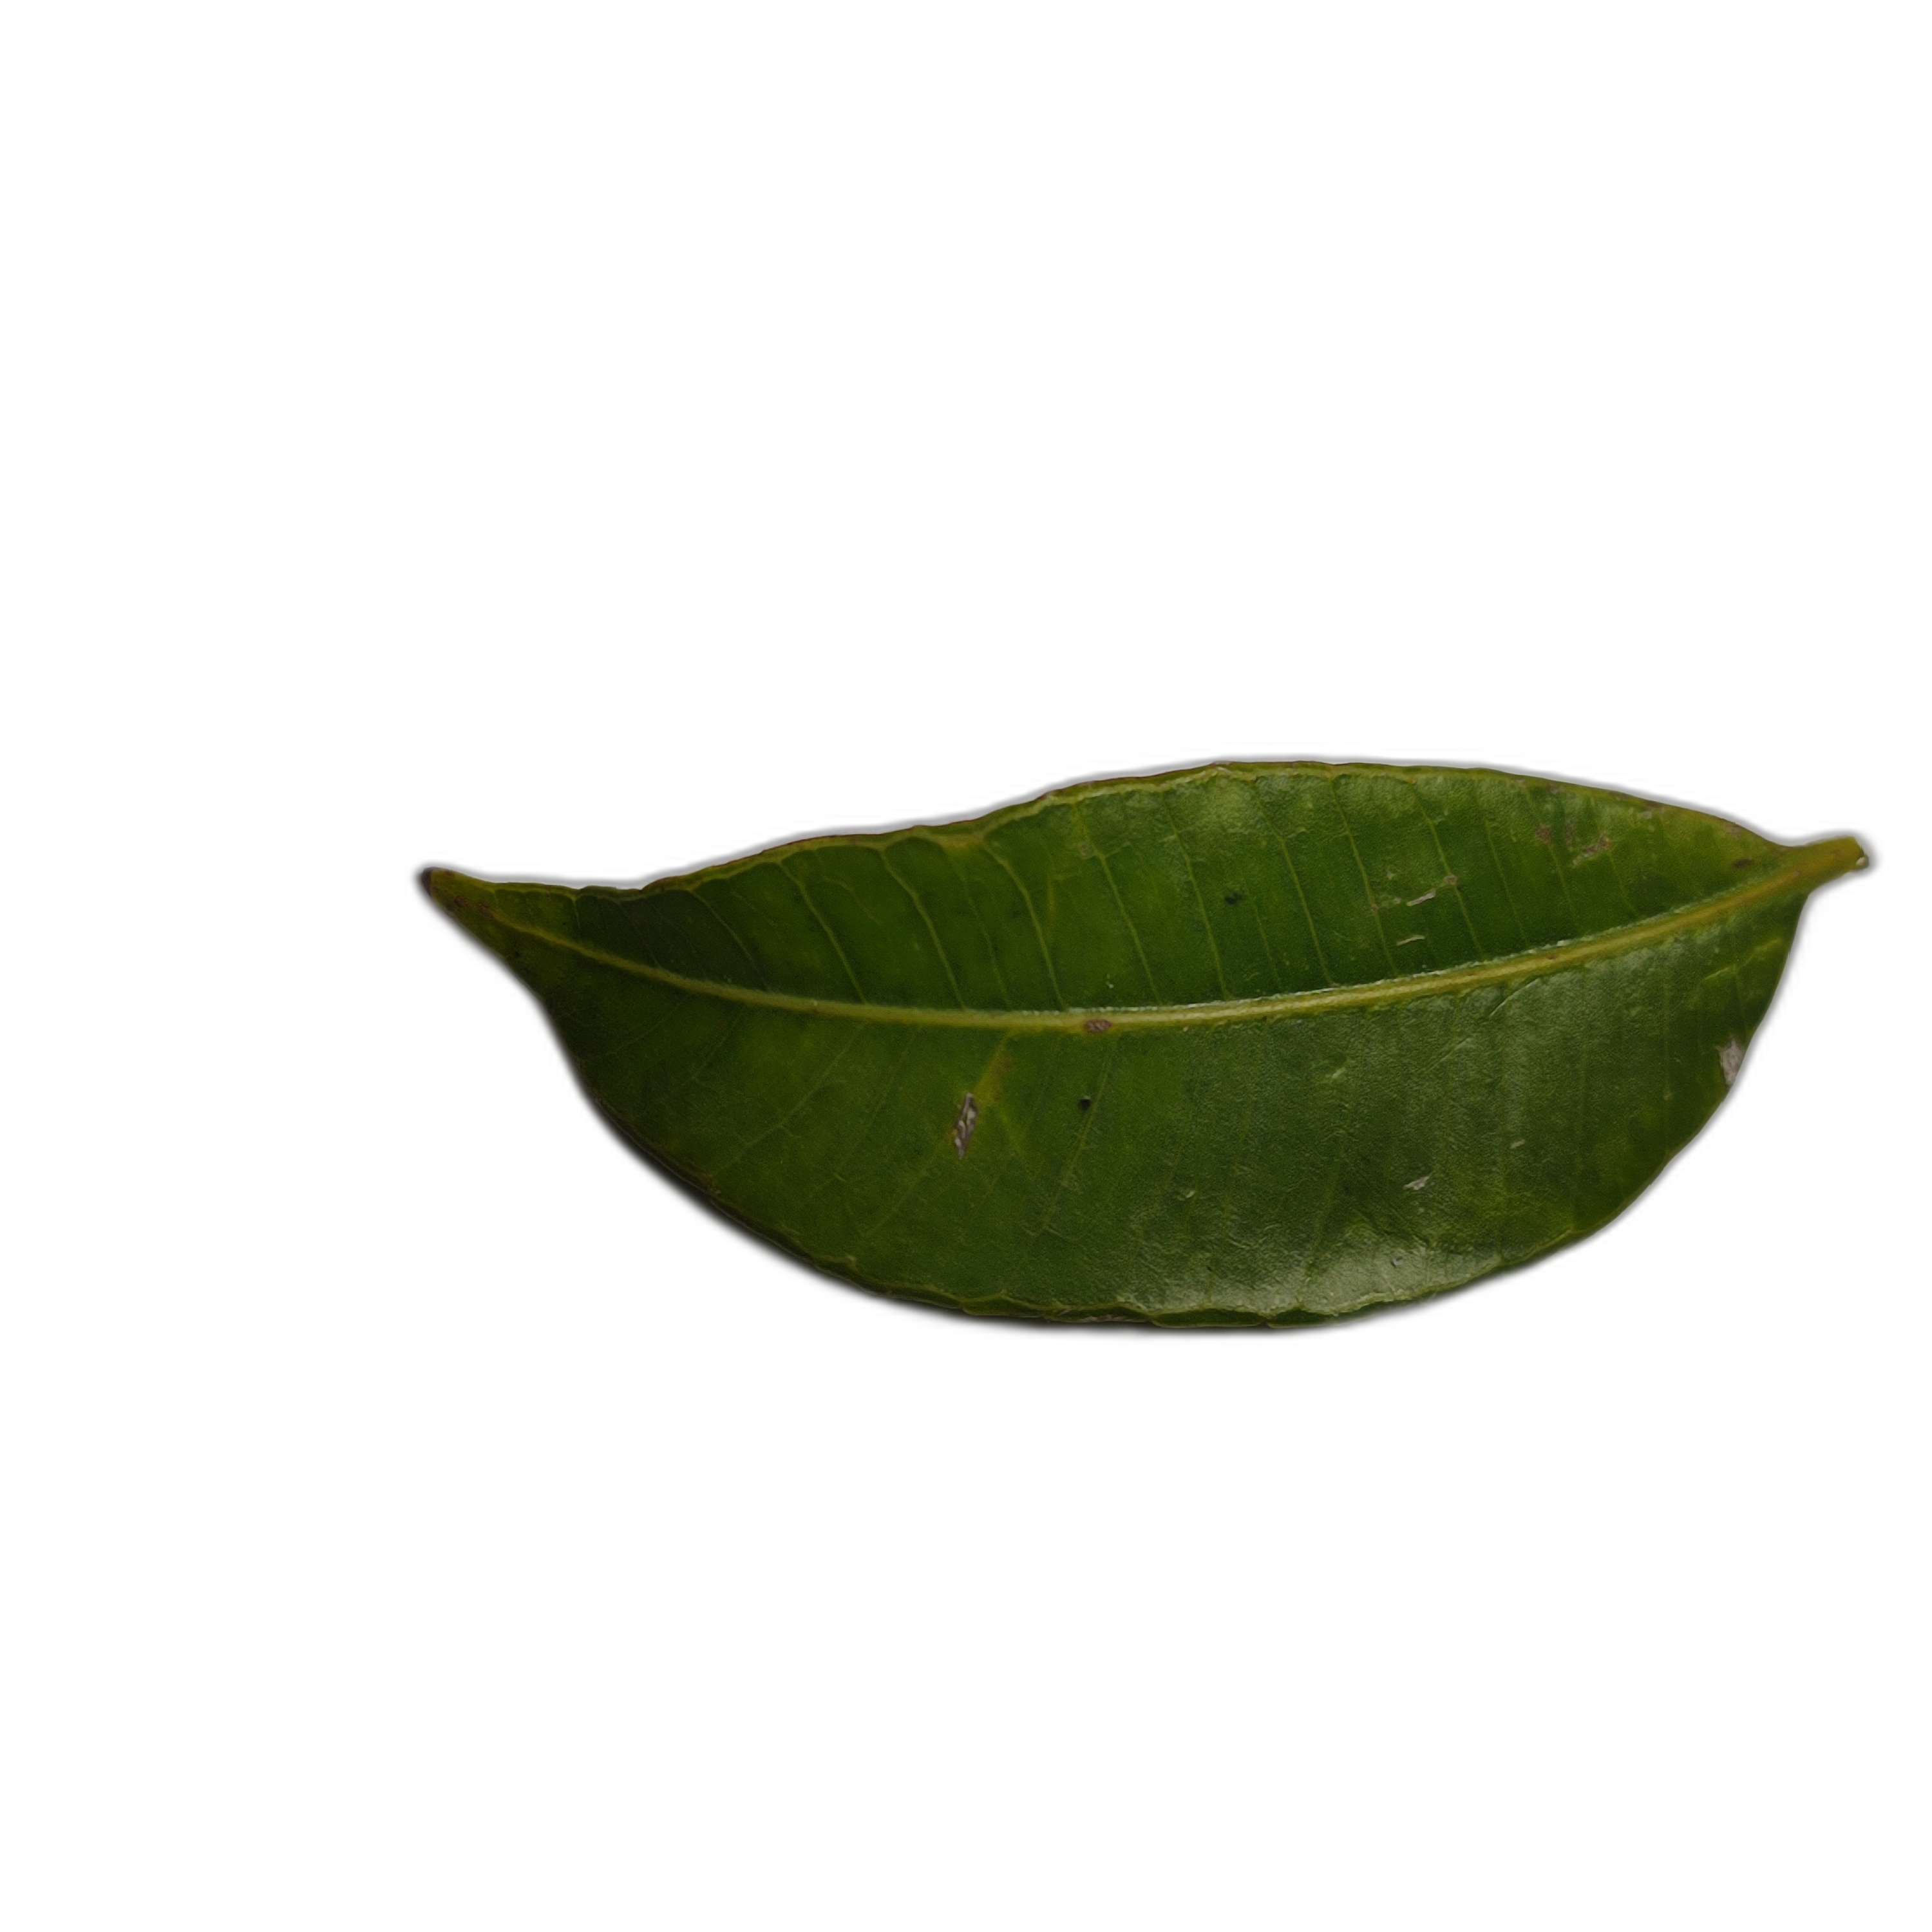
Label: healthy